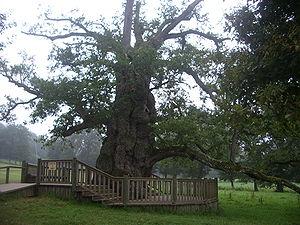
On donne le nom de Clergé réfractaire ou d'Insermentés aux ecclésiastiques hostiles à la Constitution civile du clergé, lors de la Révolution française. Une part d'entre eux fut exilée, massacrée ou déportée ; de nombreux autres entrèrent dans la clandestinité, pour continuer d'assurer, autant que possible, leur apostolat.
La forêt de Paimpont, parfois identifiée à la forêt mythique de Brocéliande, est une forêt française située autour de Paimpont dans le département d'Ille-et-Vilaine en Bretagne à environ 30 km au sud-ouest de Rennes. D'une surface de 9 000 hectares, elle fait partie d'un massif forestier plus large qui couvre les départements voisins du Morbihan et des Côtes-d'Armor pour s'étendre sur une surface totale de 19 500 ha environ.